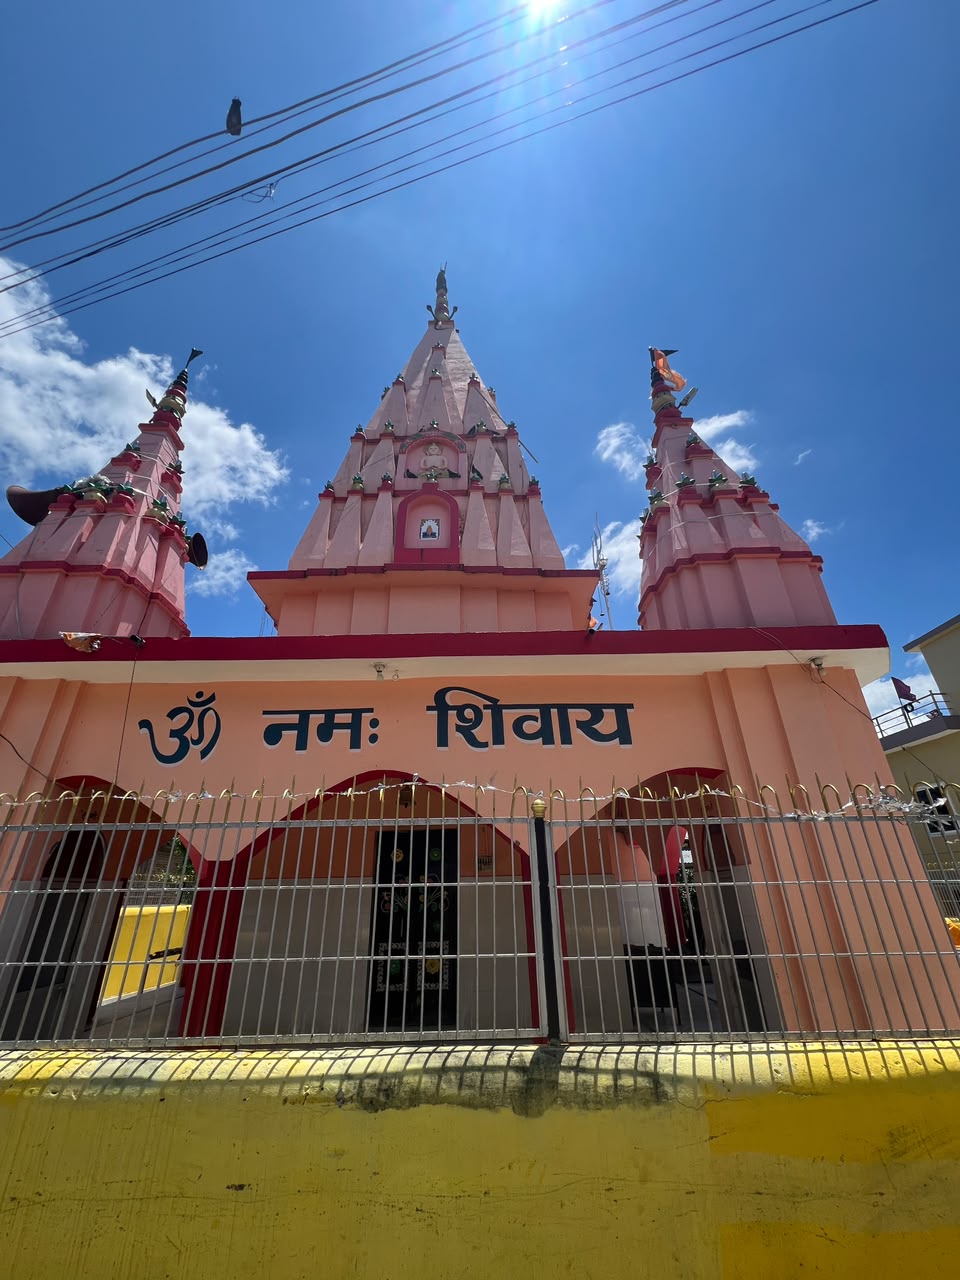
Heritage site: Shiva_Panchayatan_Temple